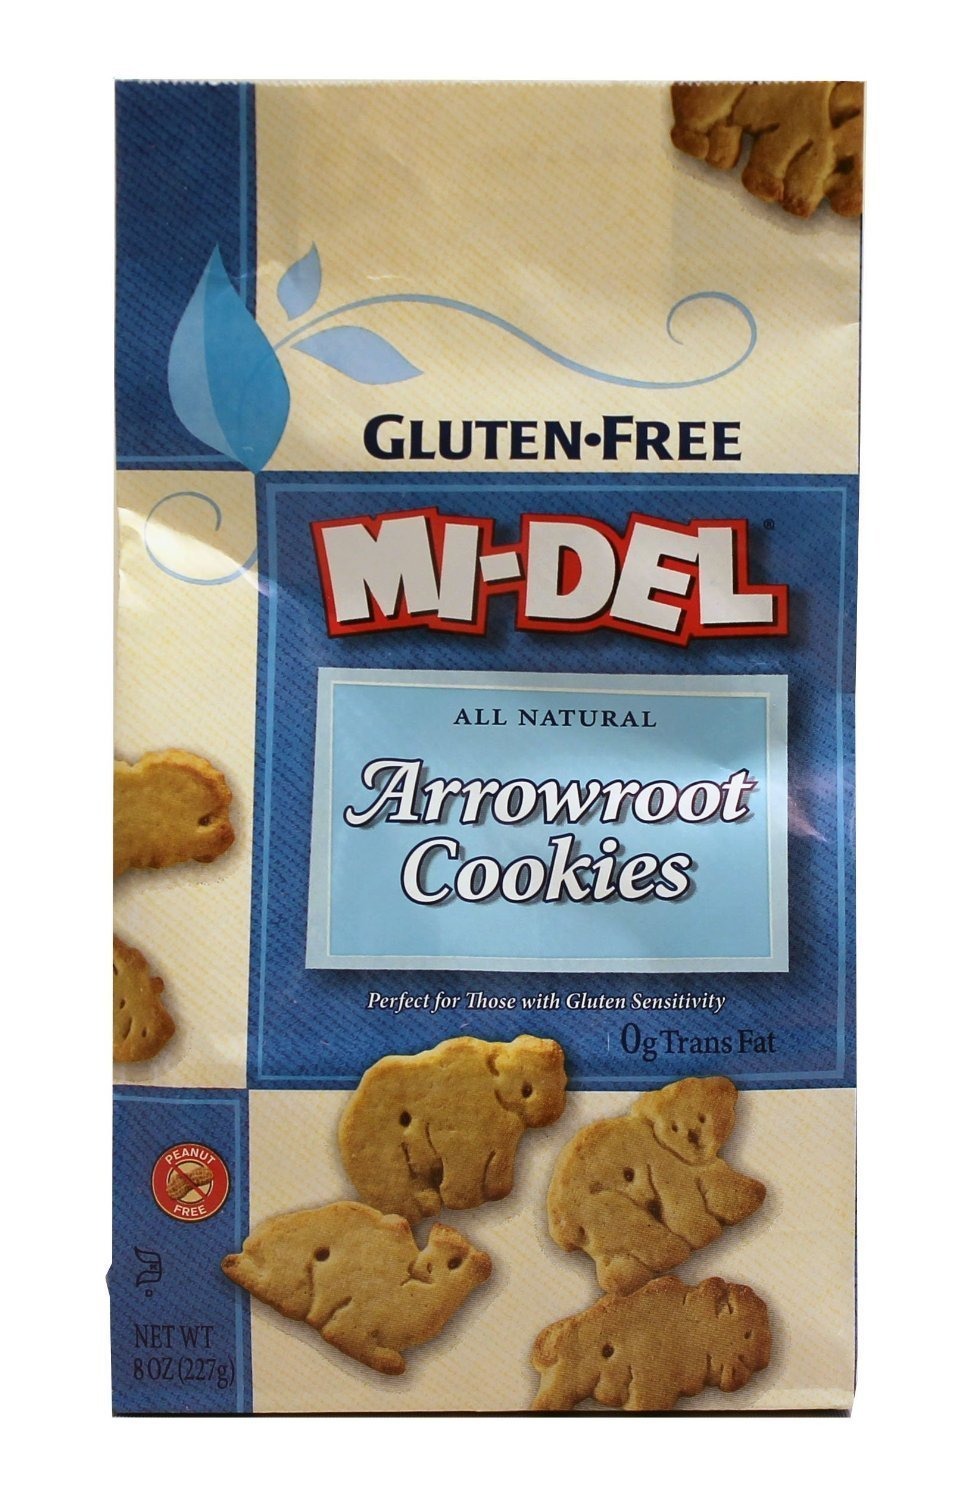
Item Name: MIDEL COOKIE GF ANIMAL AROWRT, 8 OZ
Value: 1.0
Unit: Count

Price: 5.49